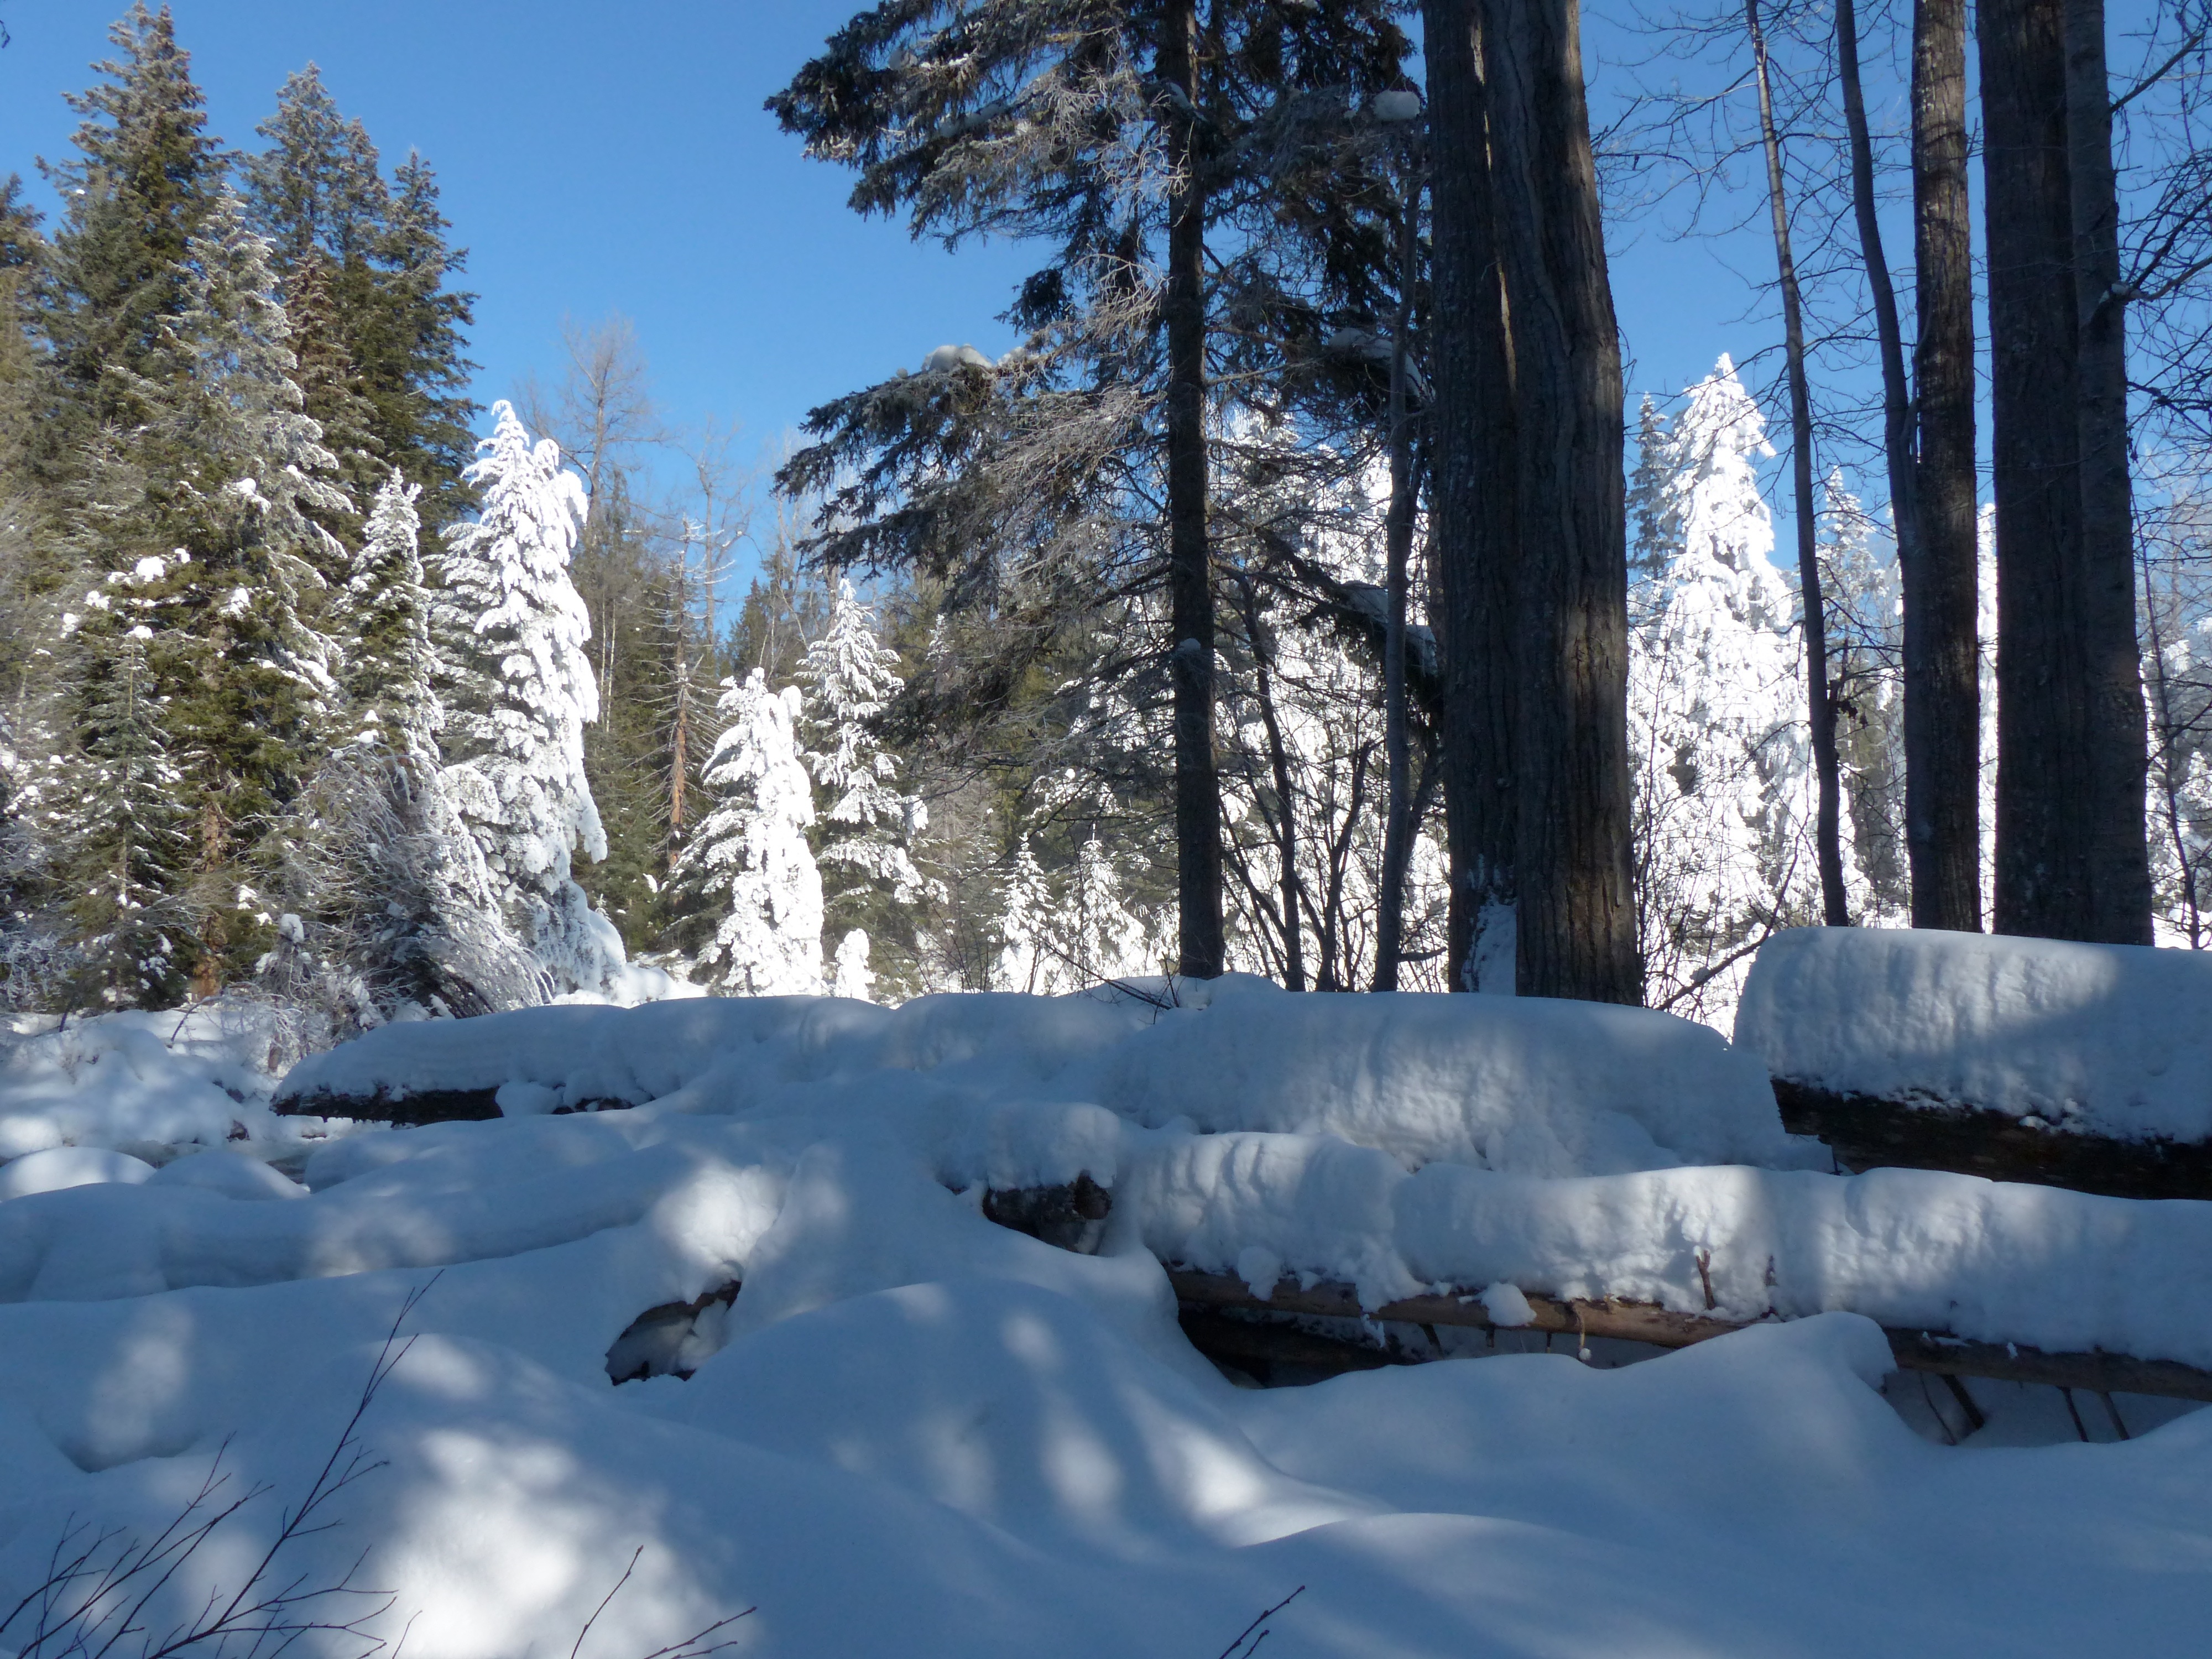
landscape, tree, nature, forest, snow, cold, winter, sky, white, frost, idyllic, ice, scenic, weather, blue, fir, season, trees, mountains, canada, freezing, sunny day, woody plant